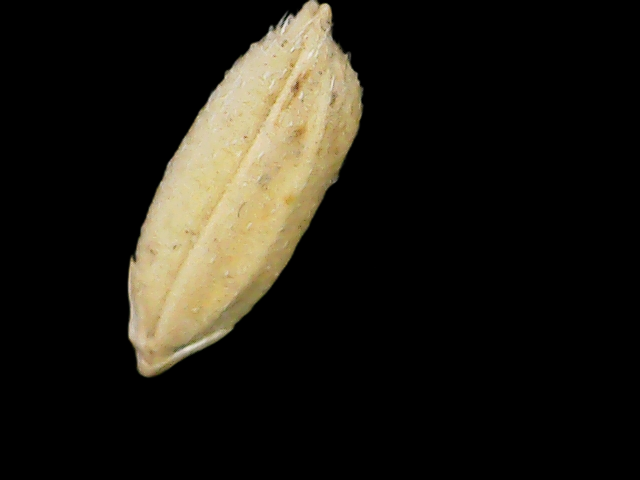
Rice variety: Bd33